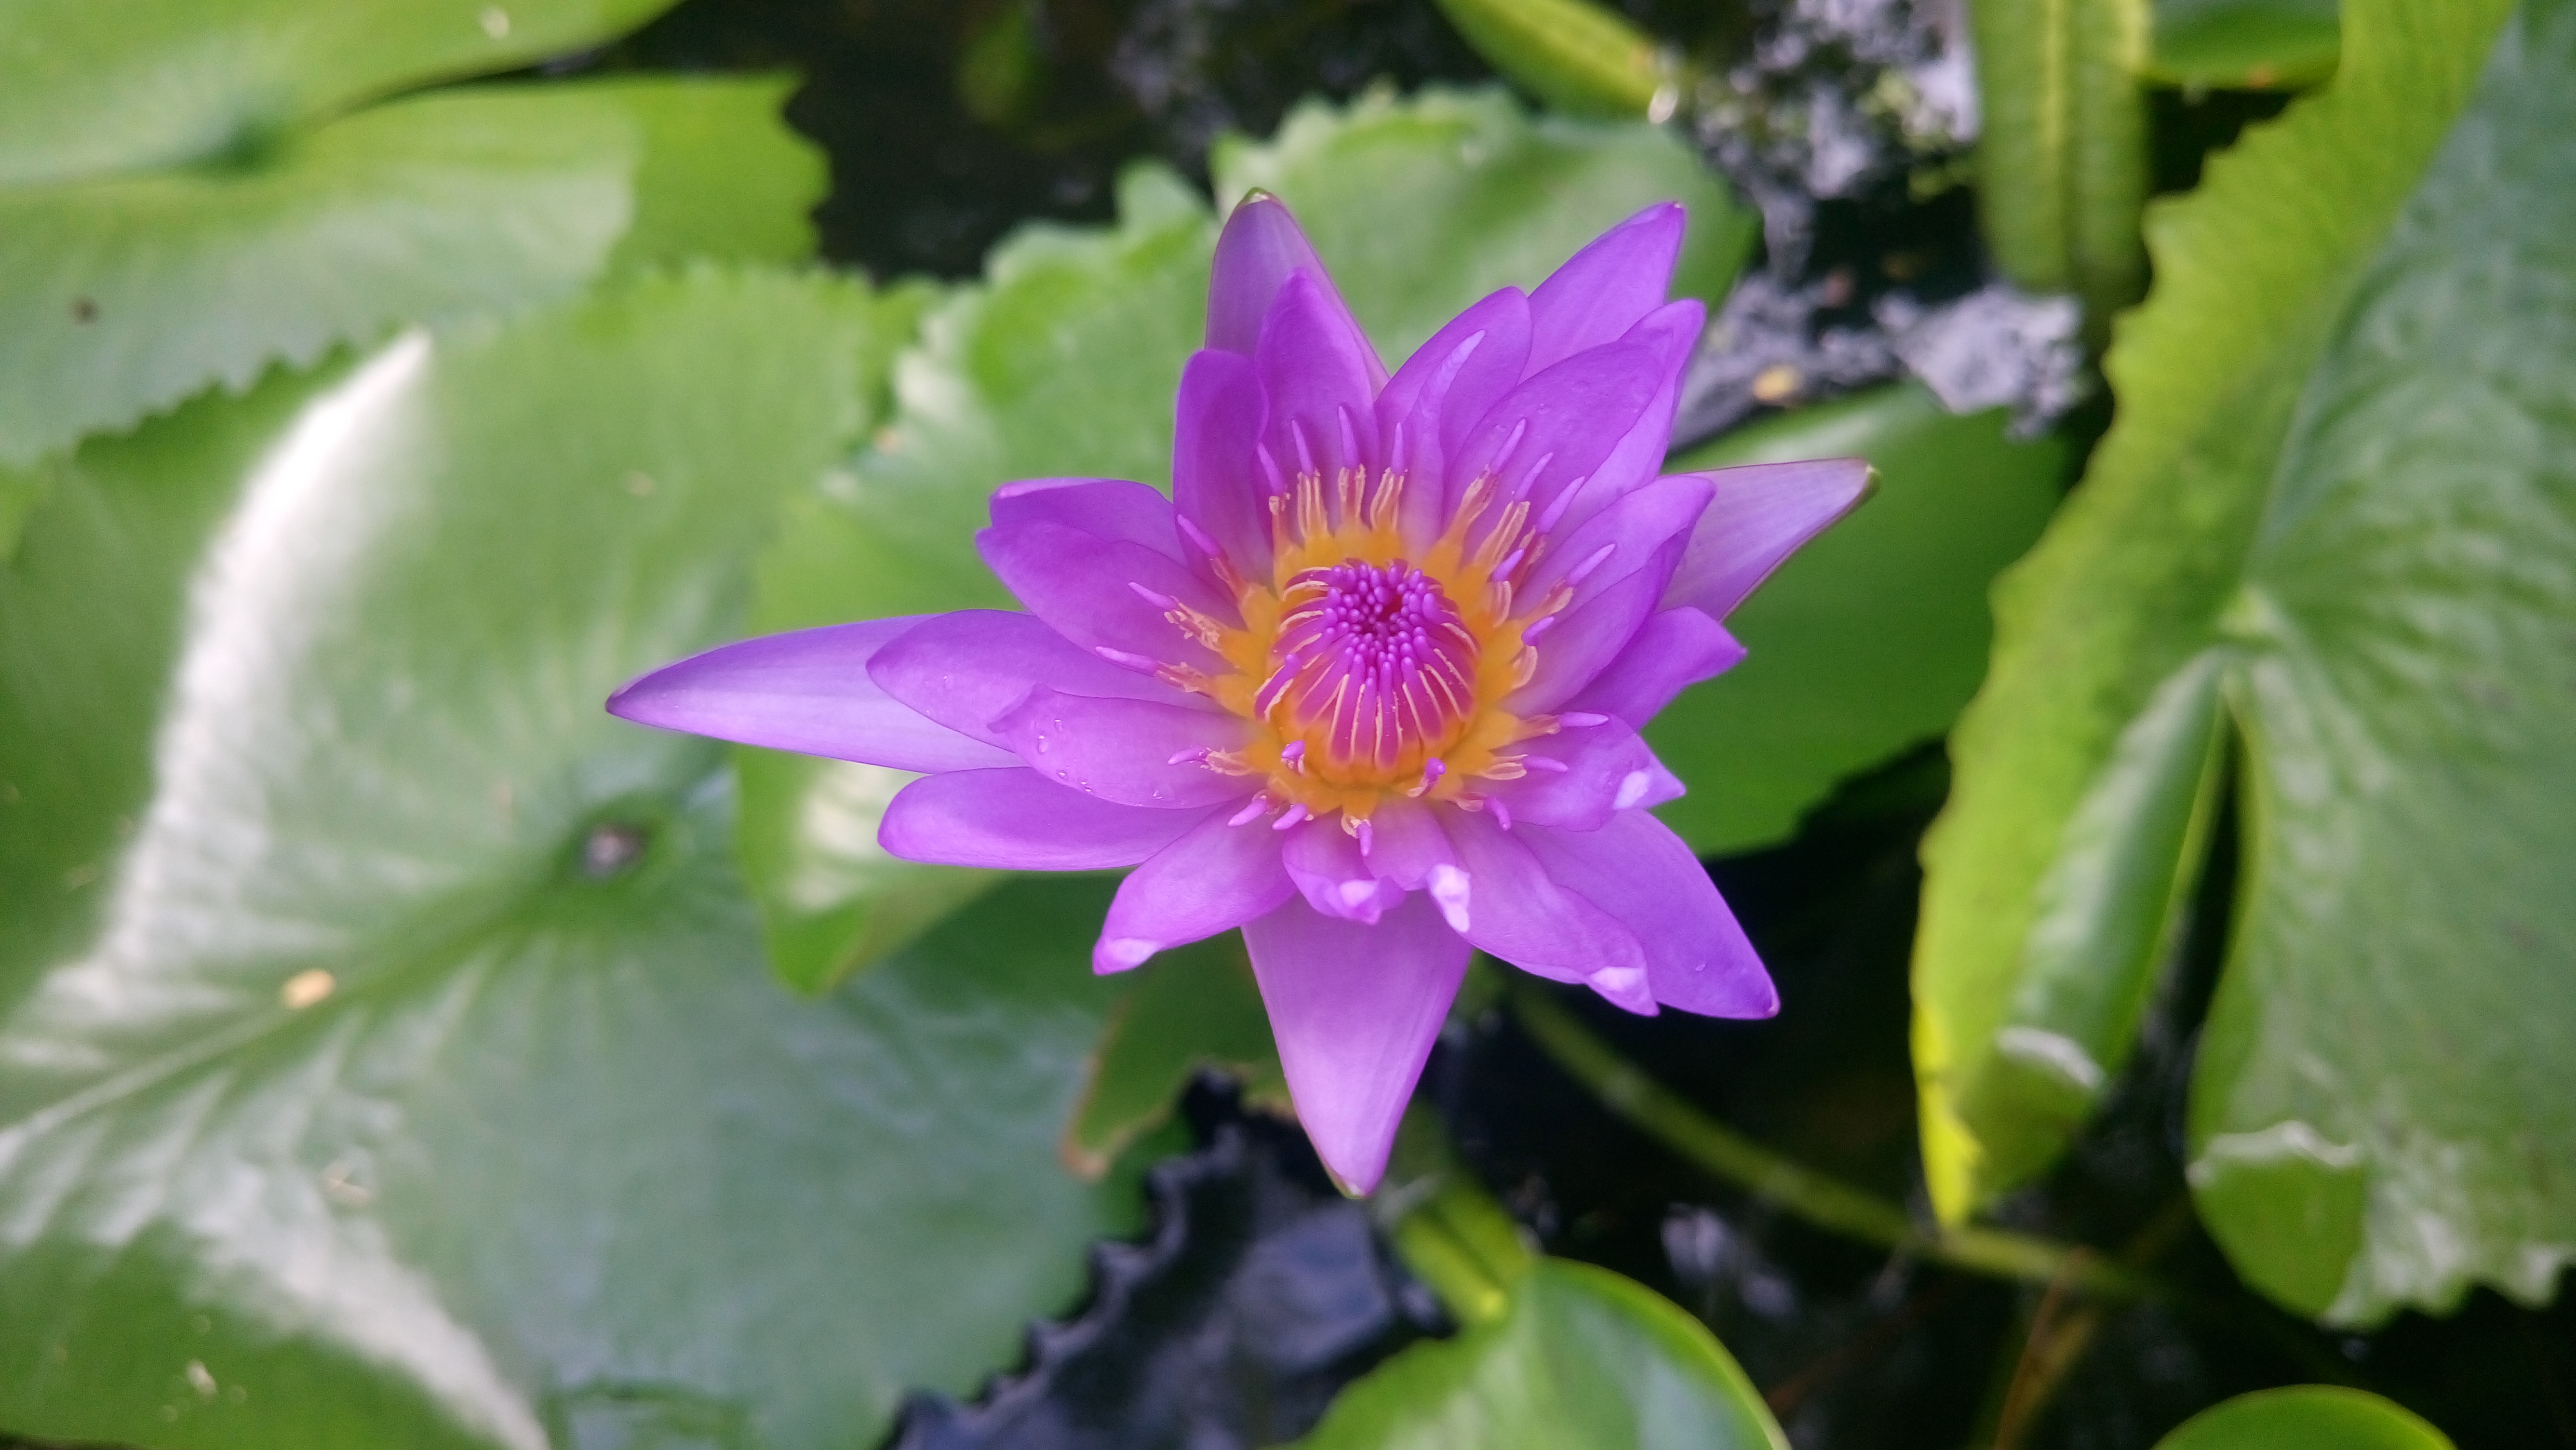
nature, blossom, plant, flower, petal, bloom, green, tropical, natural, botany, flora, wildflower, lotus, oriental, macro photography, flowering plant, land plant